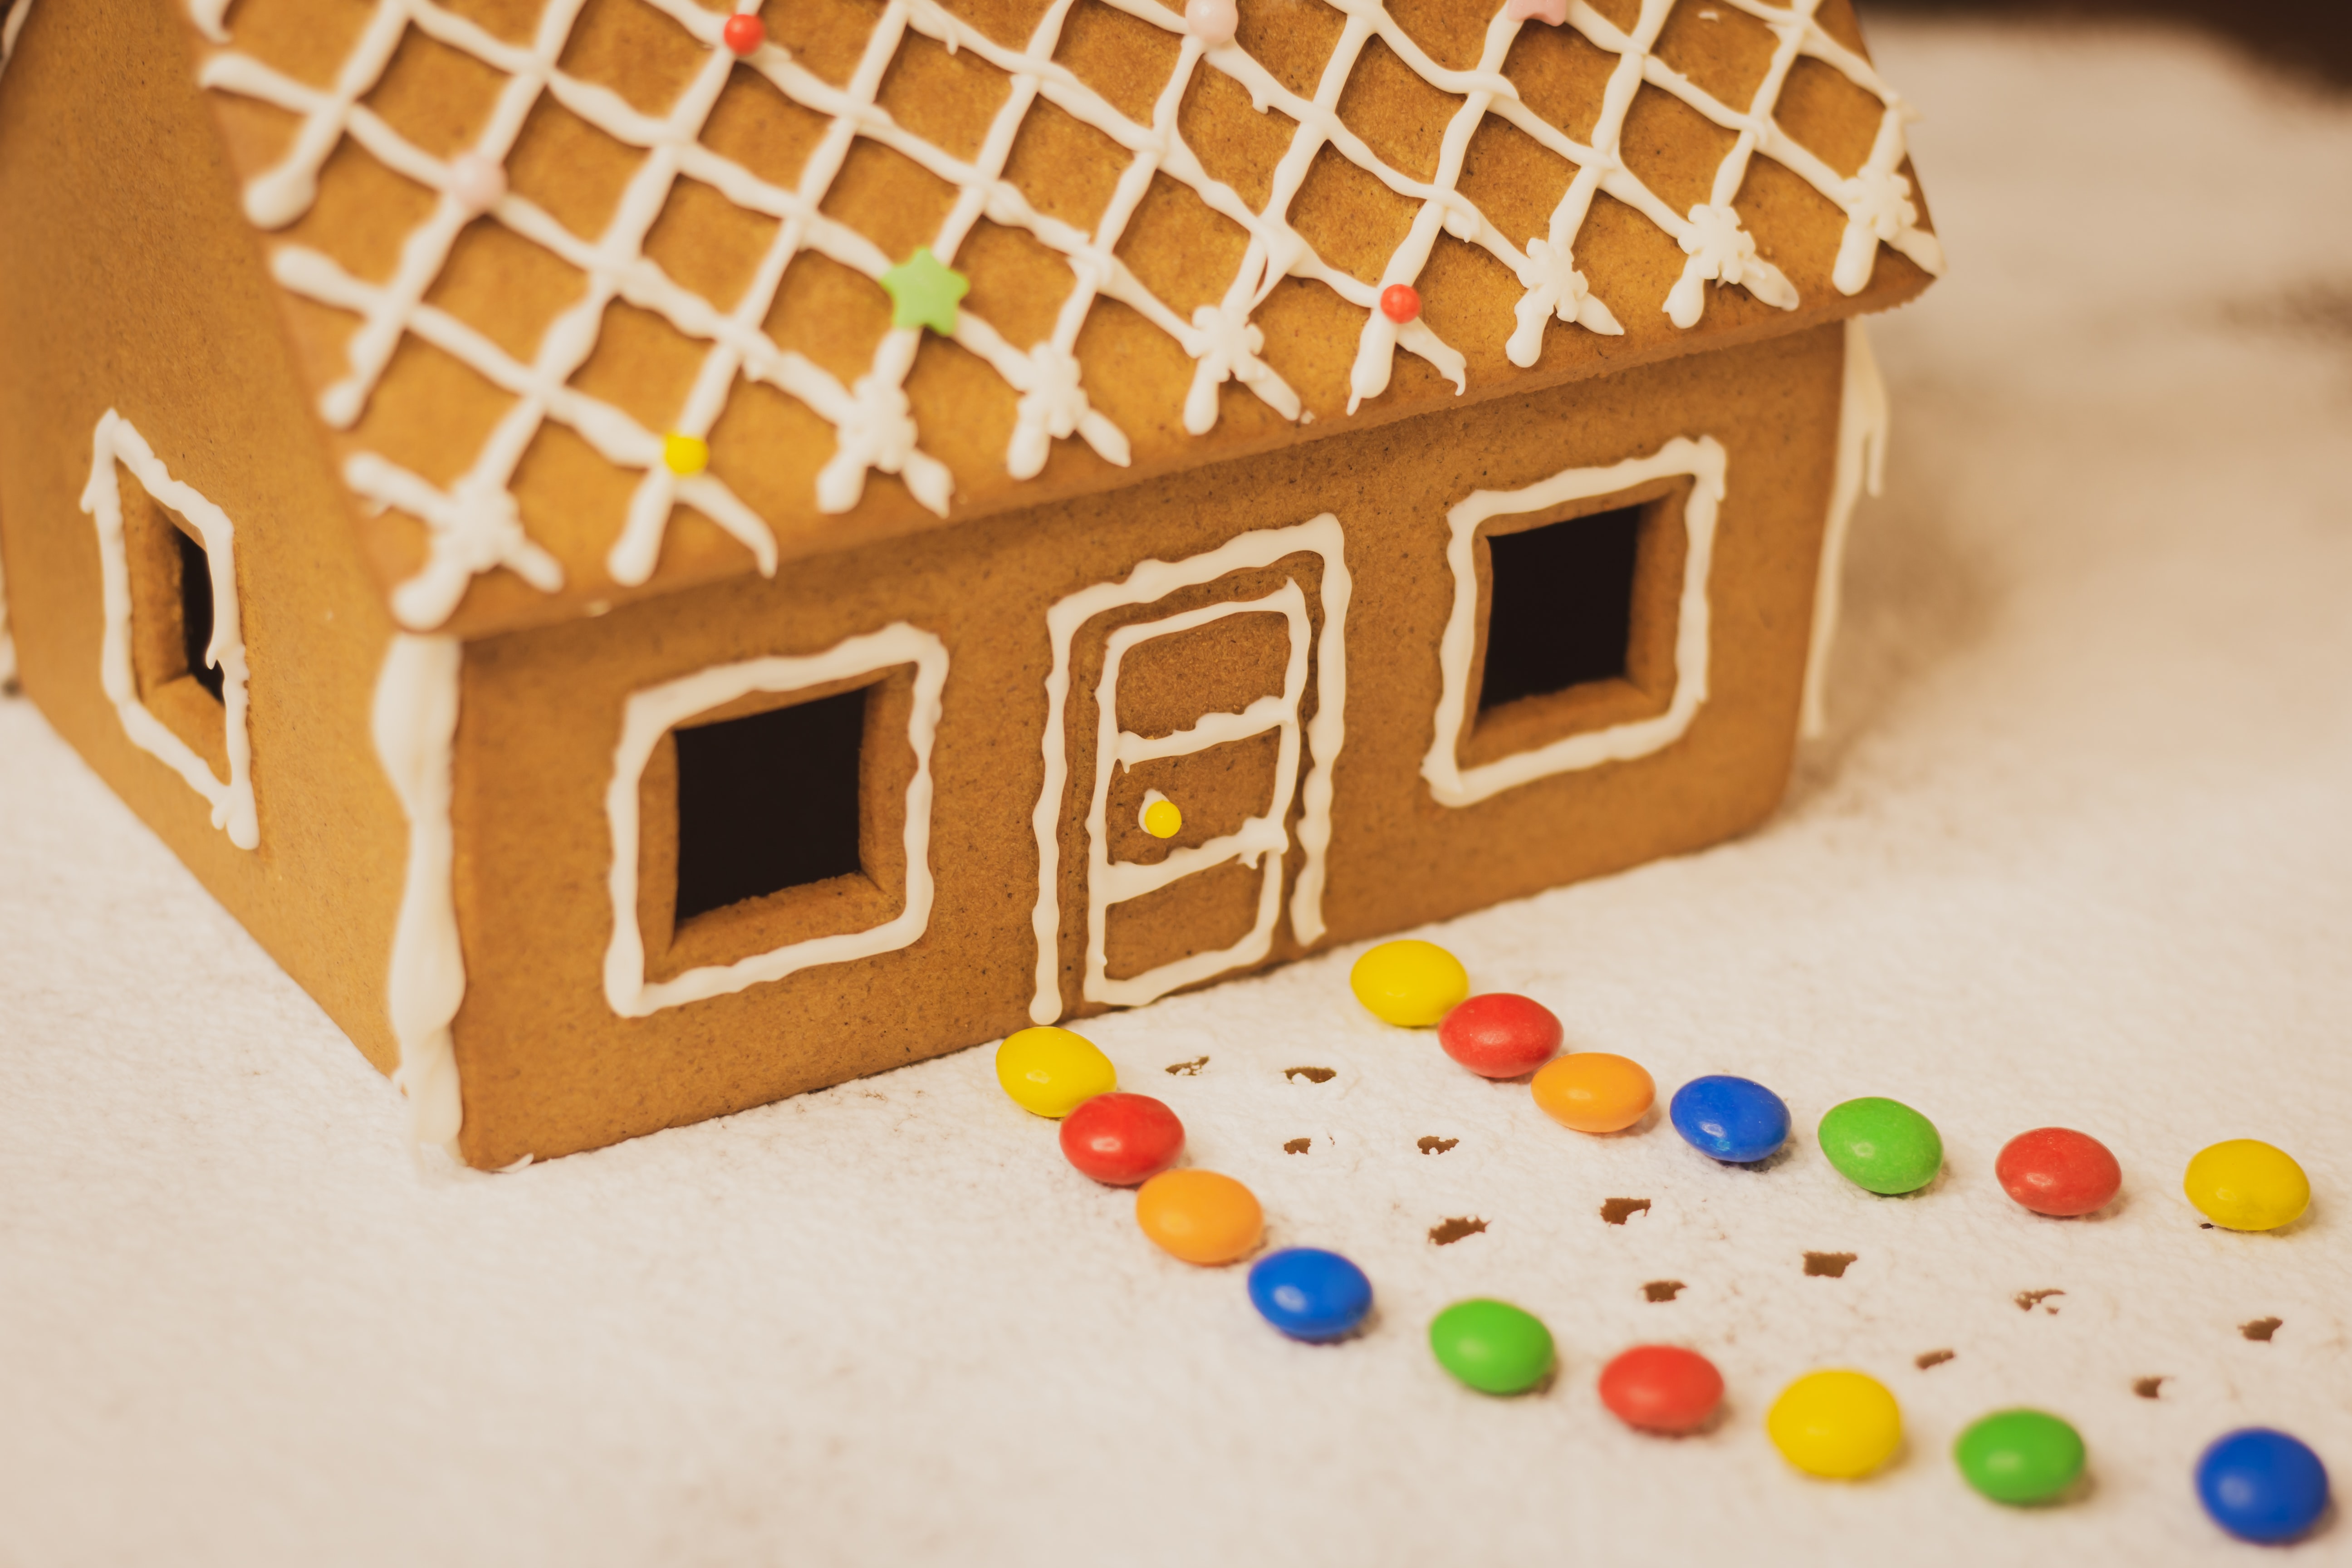
gingerbread house, christmas, holiday, wood, toy, house, window, brick, building, cottage, art, toy block, roof, rectangle, font, event, dollhouse, log cabin, interior design, Construction set toy, icing, hut, plastic